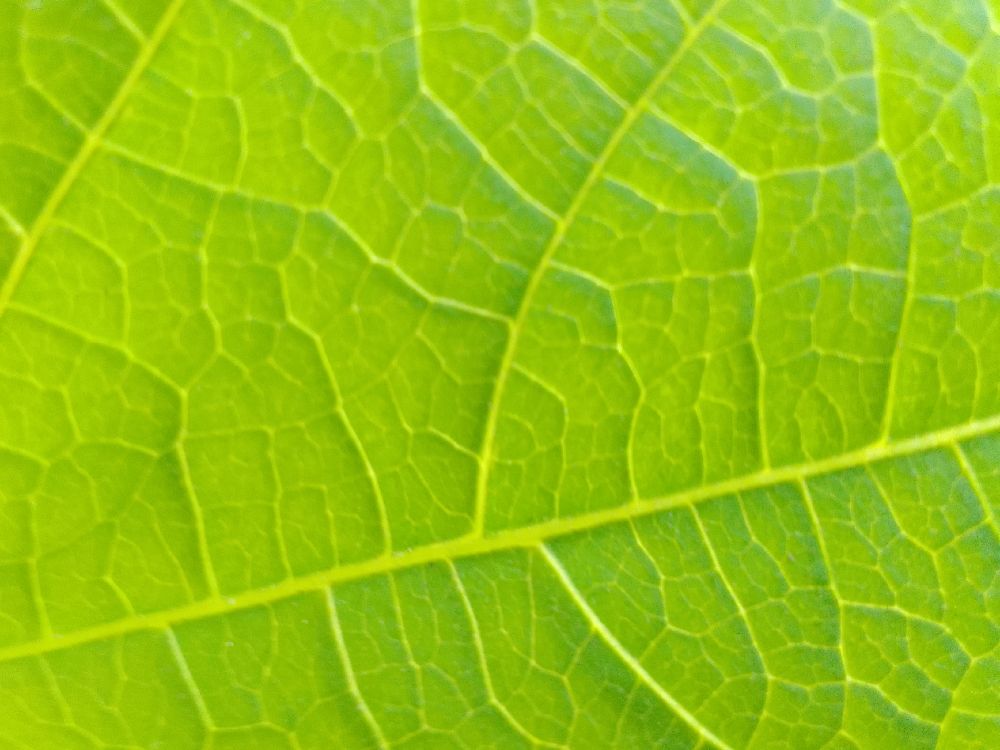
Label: healthy